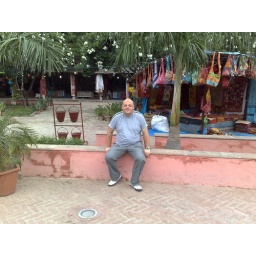
This was a market in Delhi, not mine and Dan's cup of Darjeeling to be sure!!